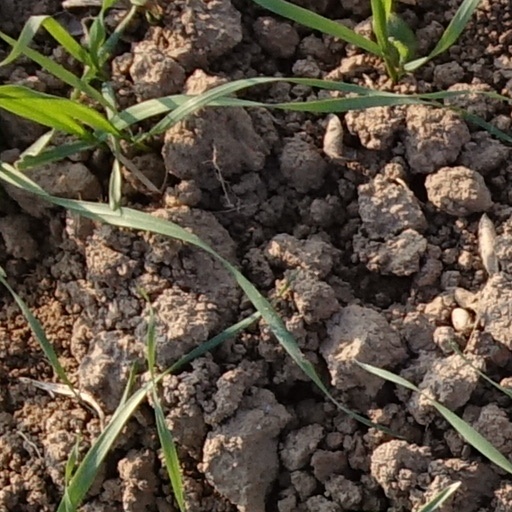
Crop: wheat